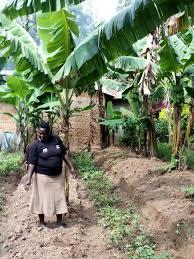
Mama huyu ako katika mashambani zake akionekana kuwa ako kwa ile harakati ya kuhakikisha kuwa anaipanda zile vitu ambavyo, mimea kwenye miti yake. Kuna ndizi mingi ambazo mama ameweza kuzipanda katika sehemu hii. Huyu naye ako katika ile ishara ya kuangalia mimea zake katika mashamba.